Hessian Ludwig Railway

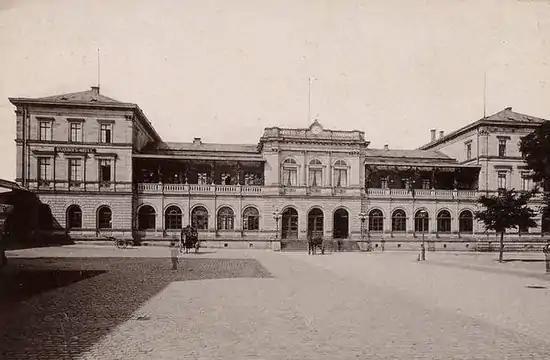
Station of Hessian Ludwig Railway in Darmstadt

The Hessian Ludwig Railway was a product of the failed – or, more accurately, non-existent – railway politics in the Grand Duchy of Hesse. Whilst the province of Starkenburg was given a central railway link, the Main-Neckar Railway very early on and the province of Upper Hesse at least had connexions to the railway network through the Main-Weser Railway at its periphery - the Grand Duchy had shares in both lines and they were operated as joint railways ("Kondominalbahnen") – the third province, Rhenish Hesse ("Rheinhessen"), had no such facilities.